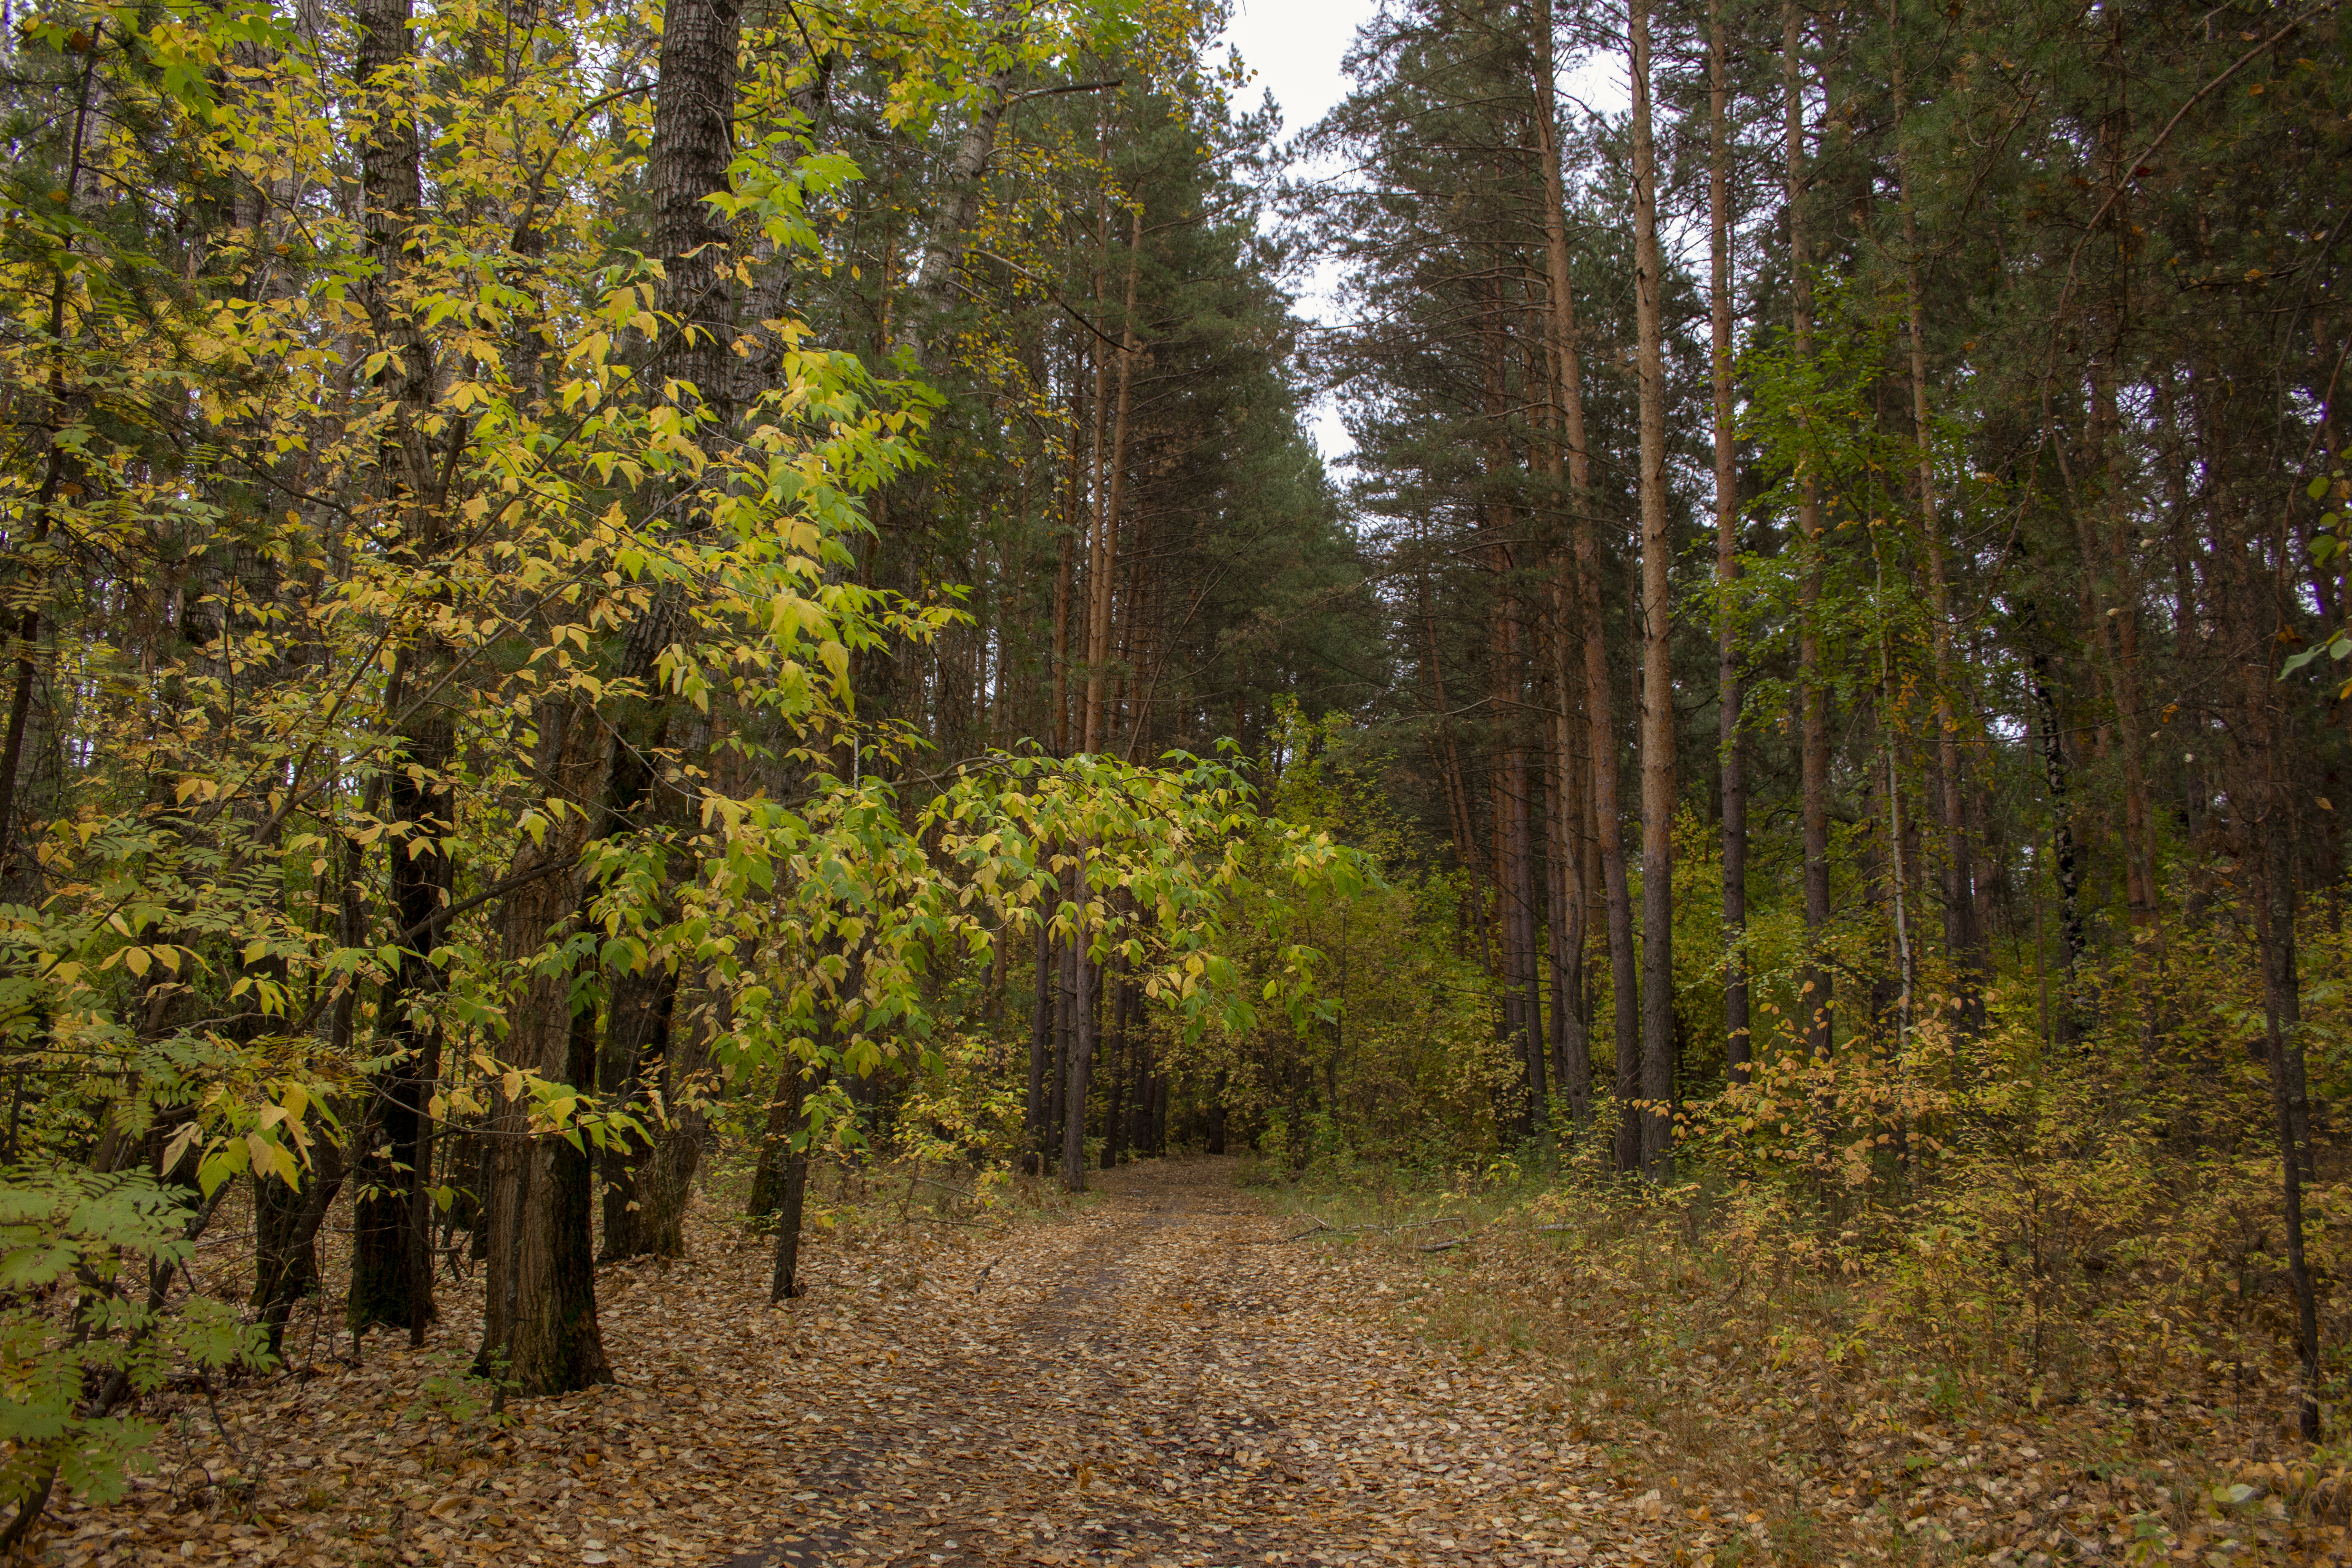
boron, pine trees, forest, road, falling leaves, autumn, tree, natural environment, nature, woodland, Northern hardwood forest, natural landscape, nature reserve, leaf, biome, tropical and subtropical coniferous forests, temperate broadleaf and mixed forest, vegetation, woody plant, old growth forest, wilderness, plant, spruce fir forest, temperate coniferous forest, grove, sunlight, deciduous, trail, wood, sky, plant community, grass, valdivian temperate rain forest, landscape, path, branch, national park, trunk, state park, pine family, dirt road, American larch, jungle